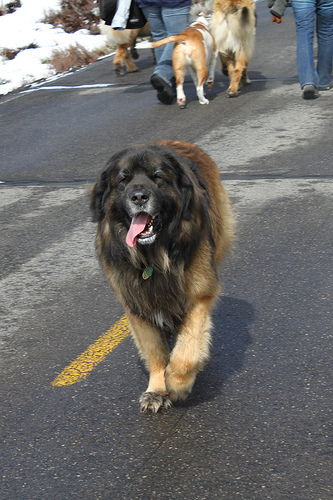
Animal: dog
Breed: leonberger